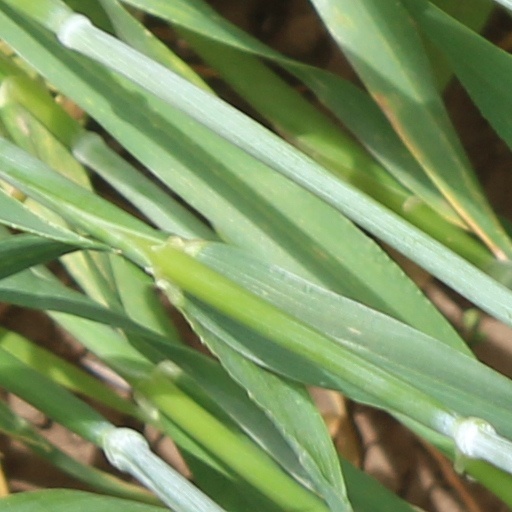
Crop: wheat